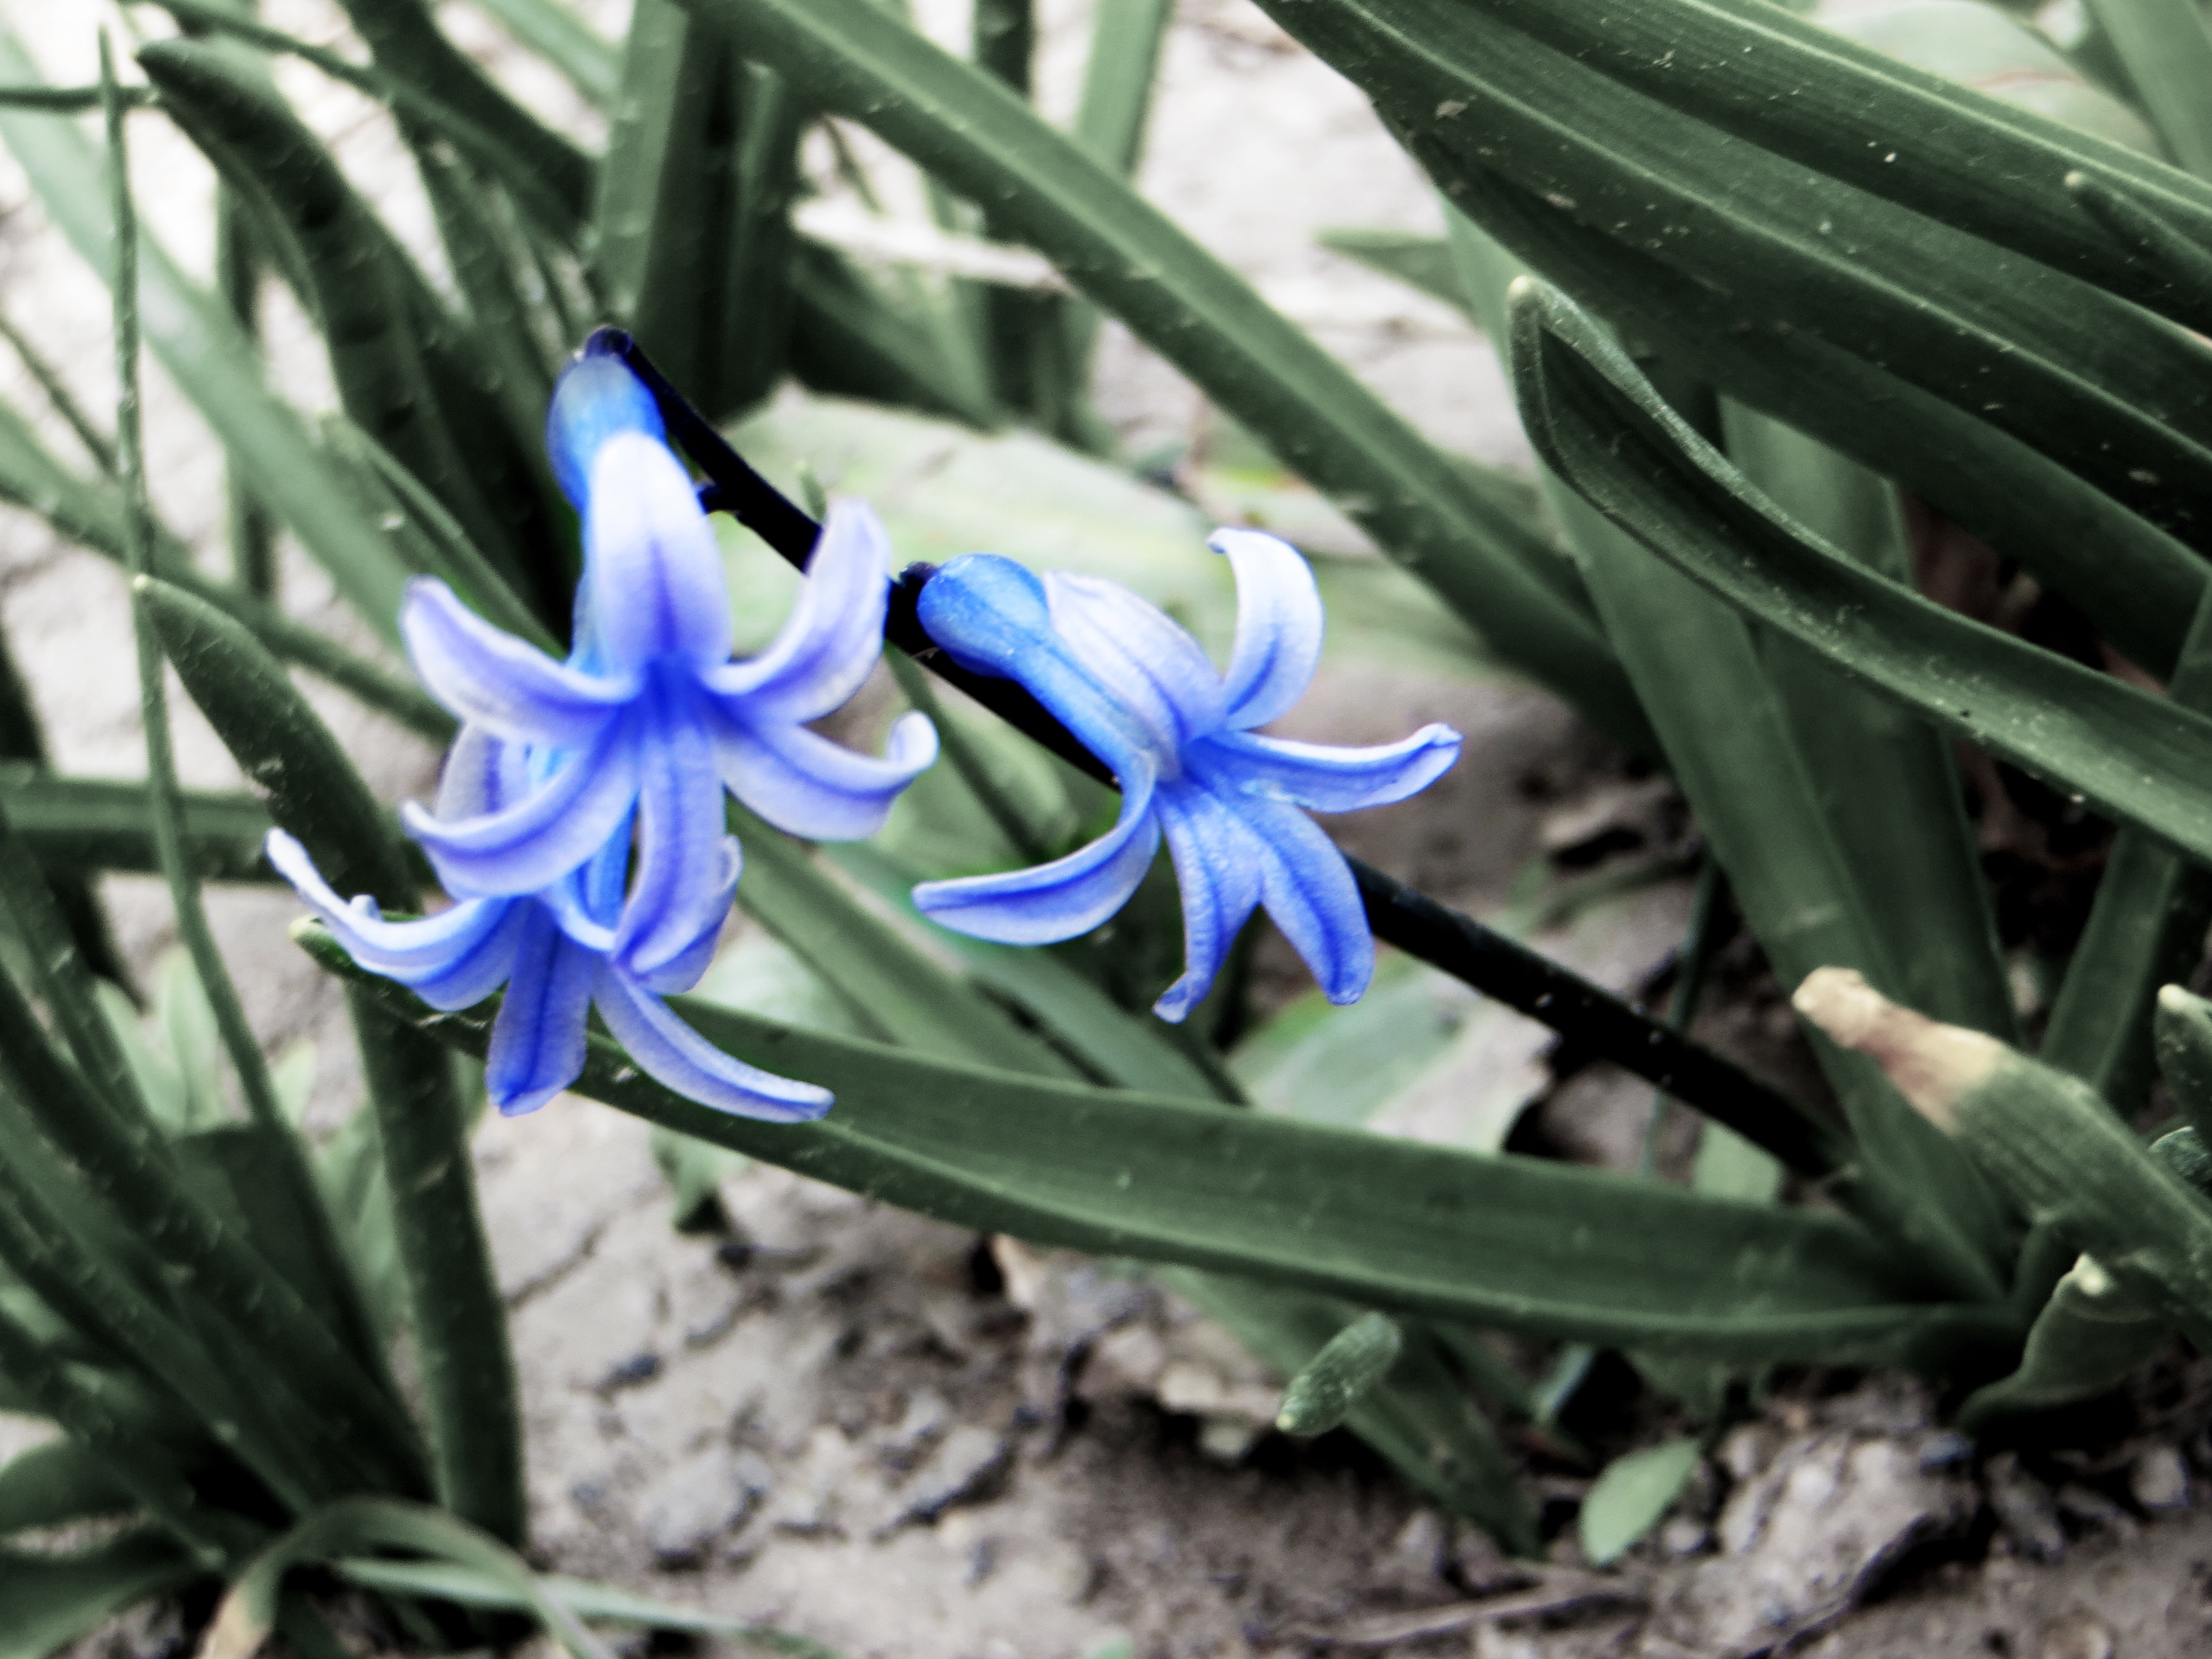
plant, leaf, flower, botany, garden, flora, wildflower, hyacinth, scilla, macro photography, flowering plant, land plant